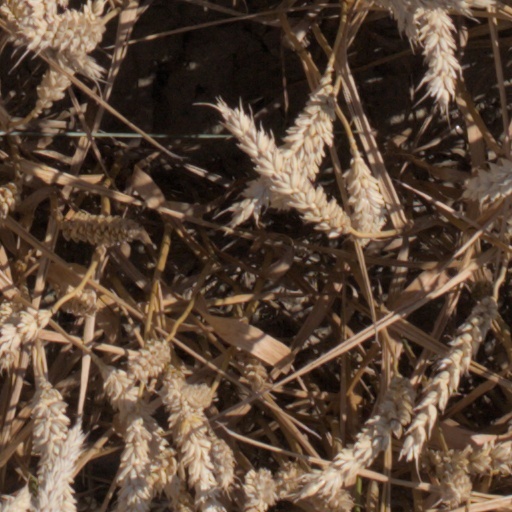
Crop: wheat